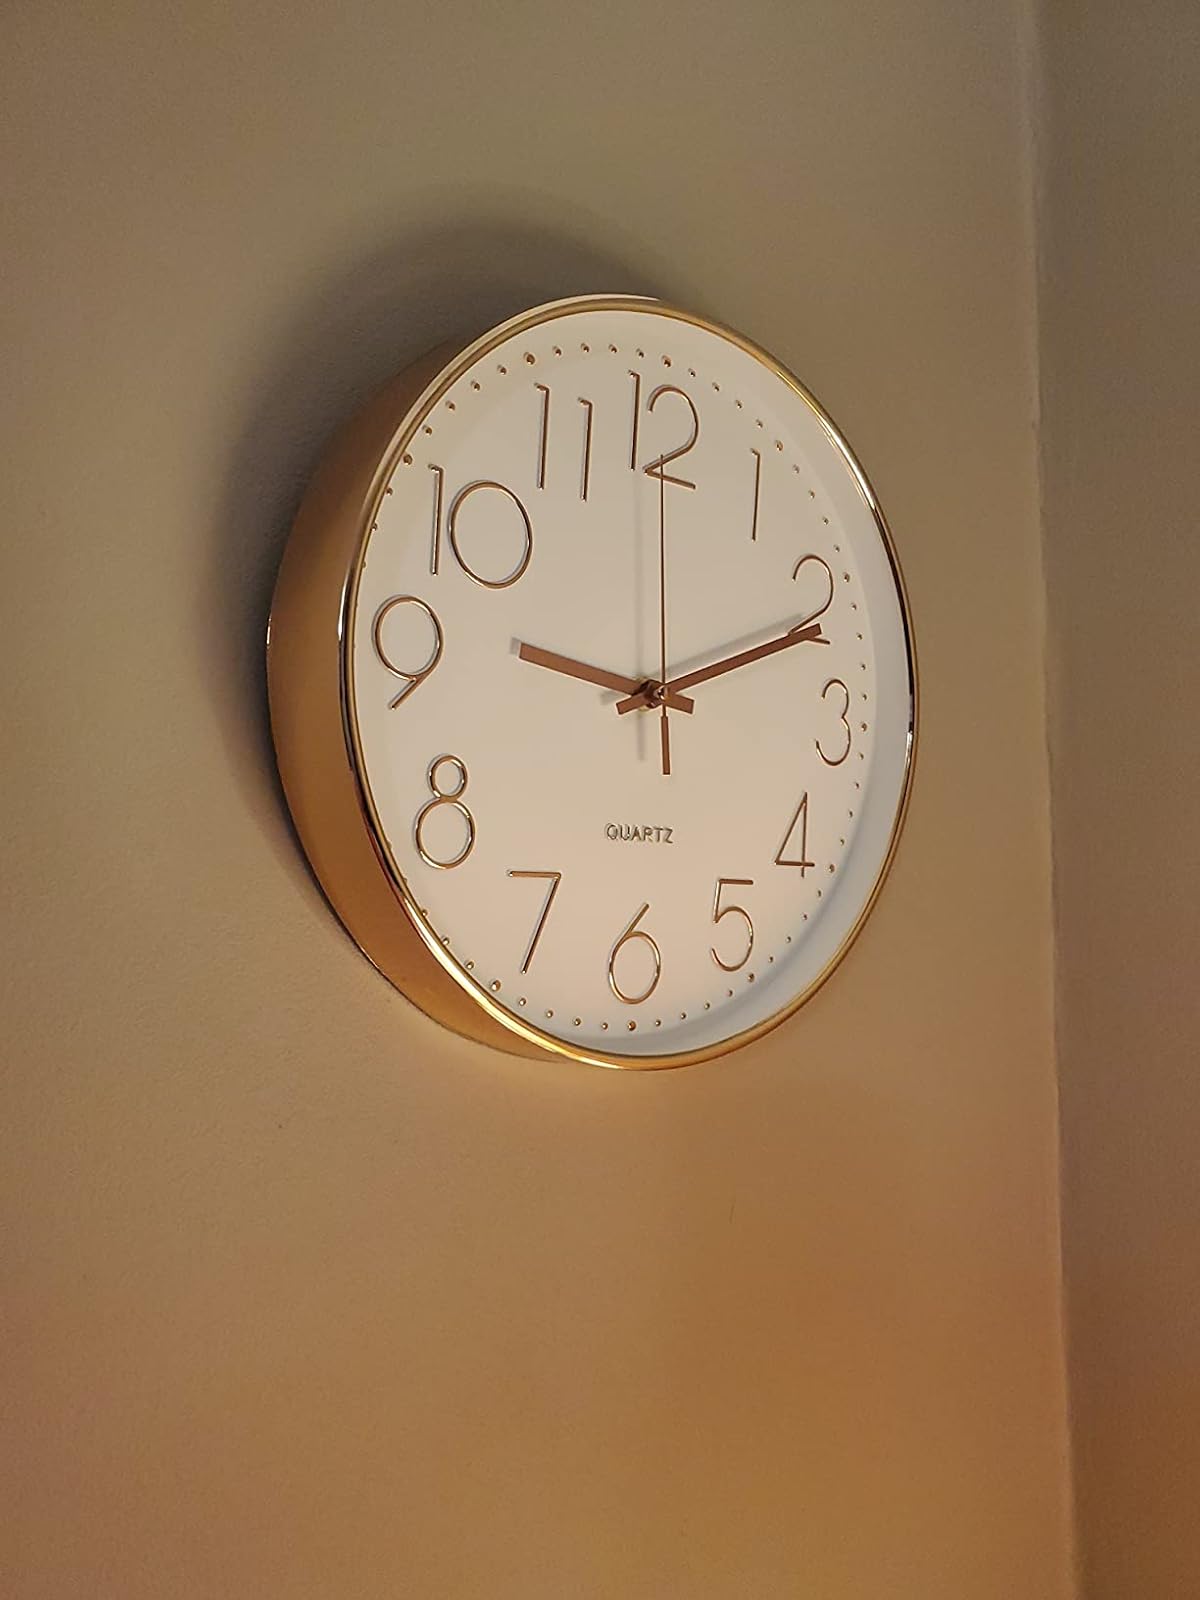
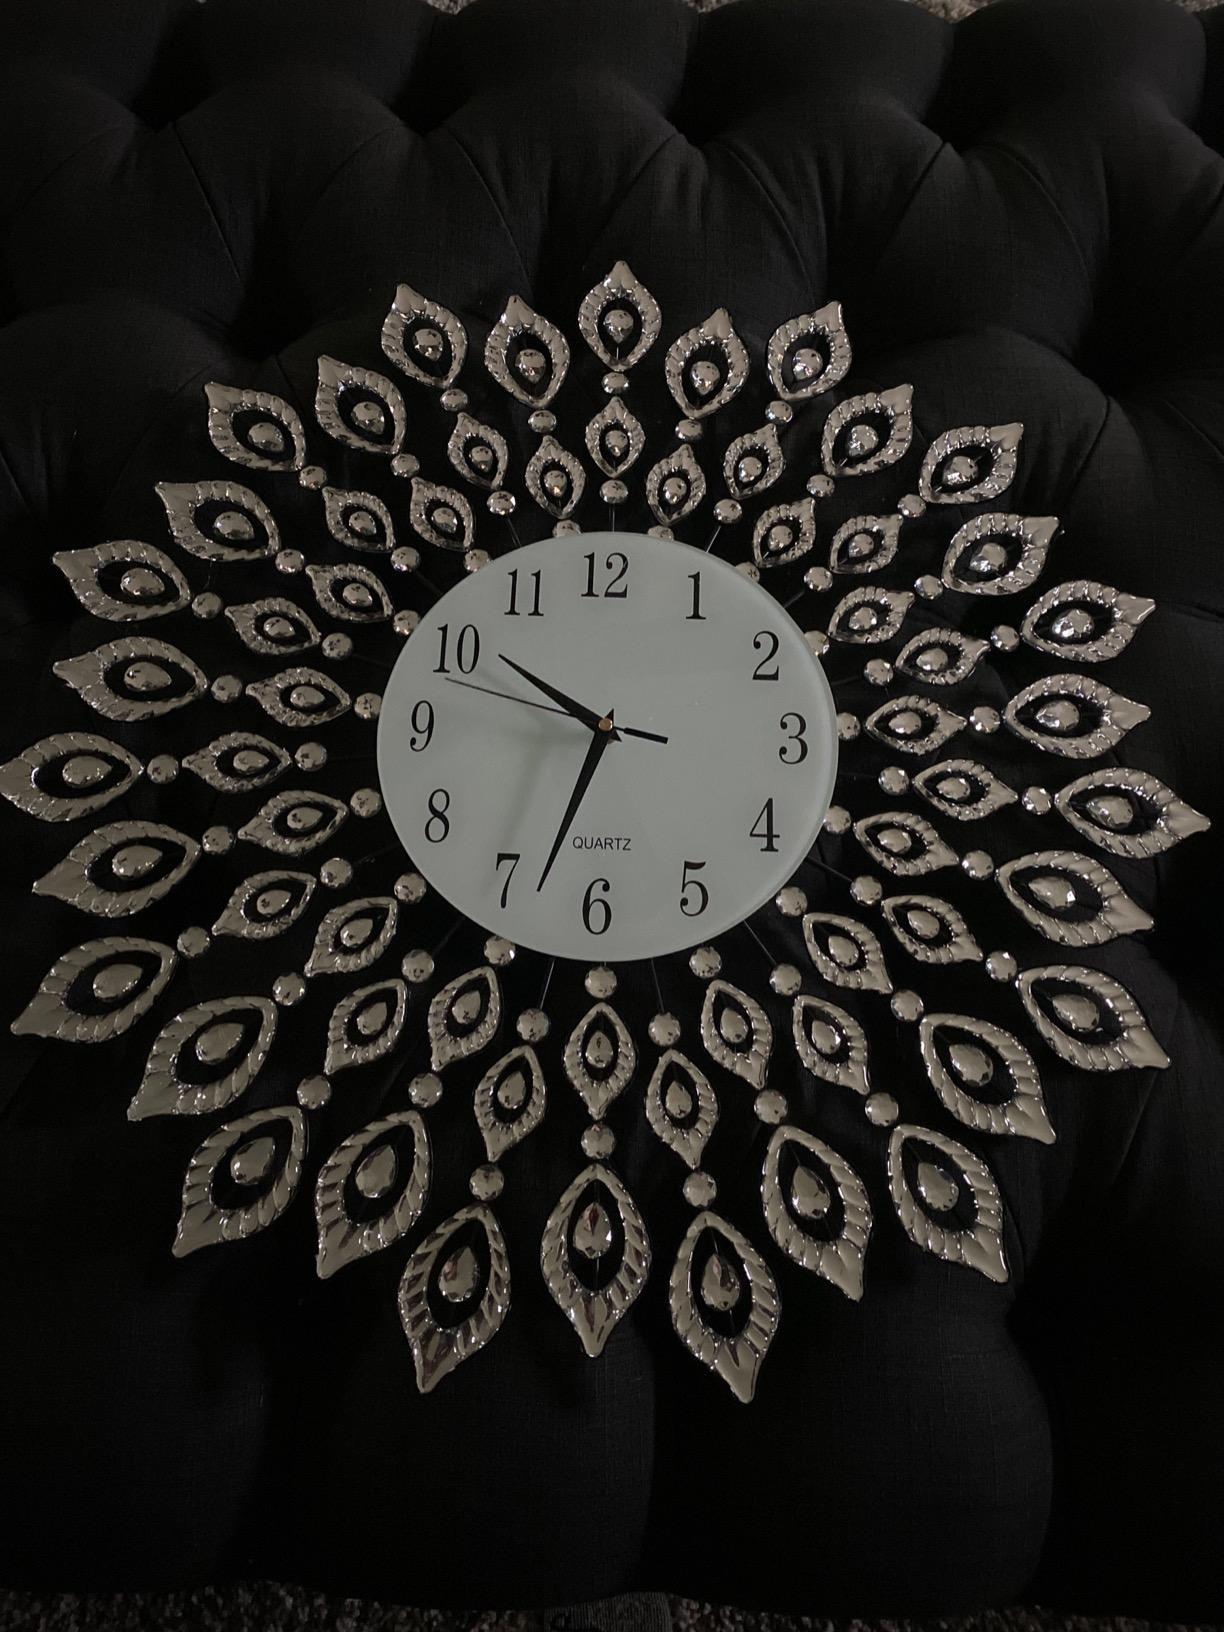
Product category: clock
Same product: no